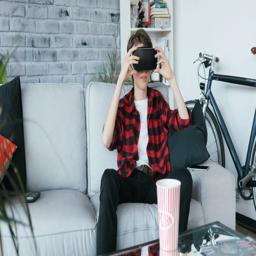
a young man wearing glasses of virtual reality waving his hands at home